Bureau of Military Information

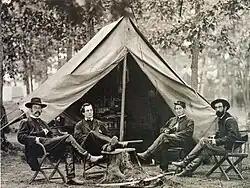
Col. George Henry Sharpe sits at far left with other members of his BMI, John G. Babcock, unidentified officer, and Lt. Col. John McEntee; February, 1864. A similar picture of the same group can be seen <a href="http%3A//www.civil-war.tv/images/photos/Bealeton-Bureau-Military-Information-5-14-04.jpg">here

On January 26, 1863, Major General Joseph Hooker was given command of the Army of the Potomac. One of his first orders was for his deputy provost marshal, Colonel George H. Sharpe, to establish an intelligence unit. Sharpe, a New Yorker and an attorney before the war was assisted by John C. Babcock, a Pinkerton civilian and former employee. On February 11, 1863, they established the Bureau of Military Information.